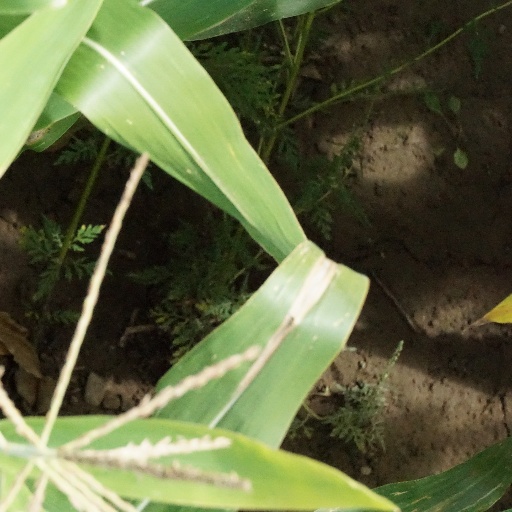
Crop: maize; corn